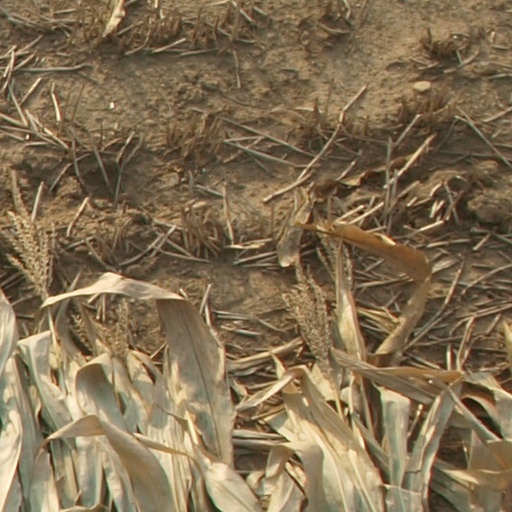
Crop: maize; corn